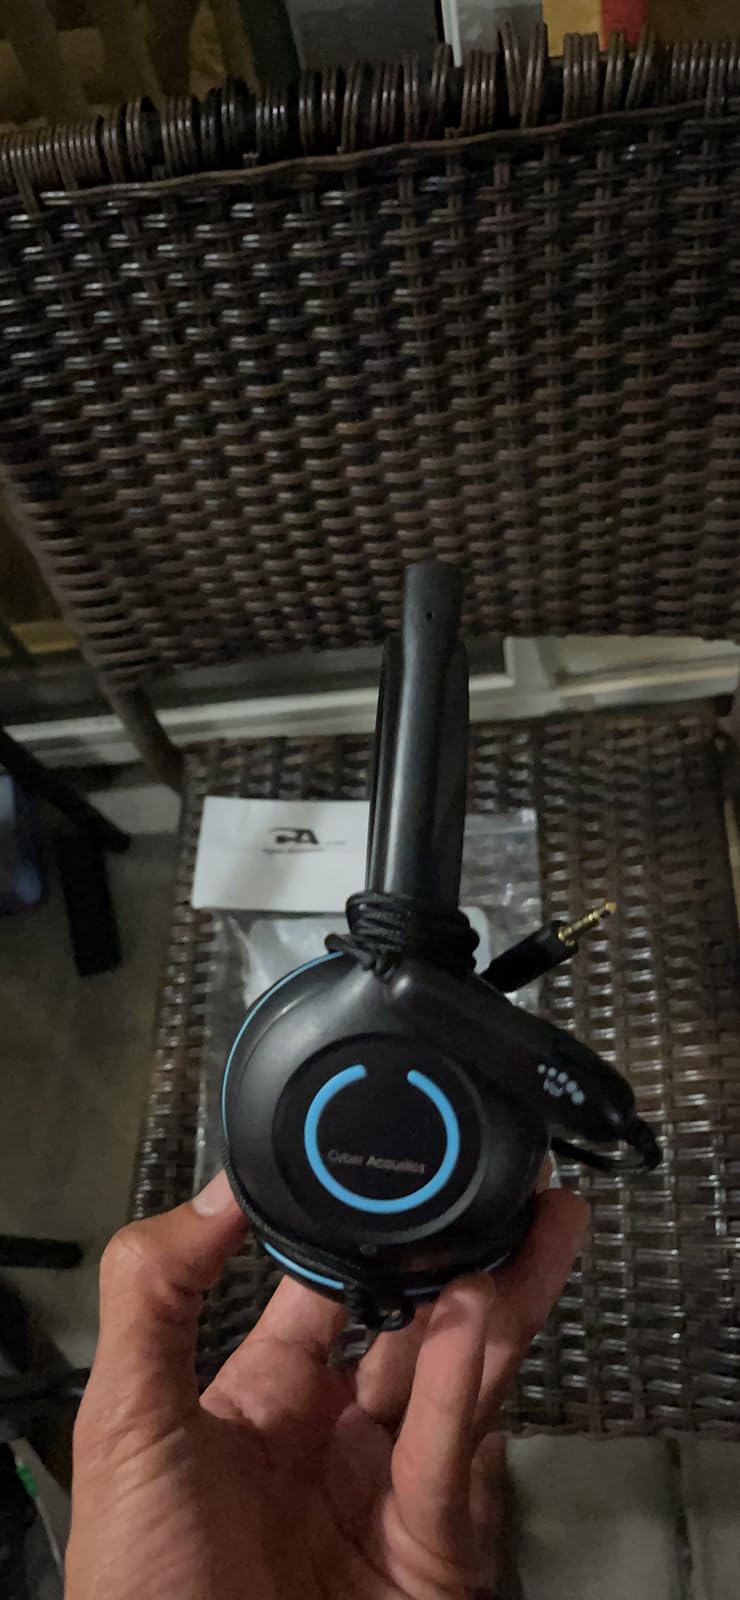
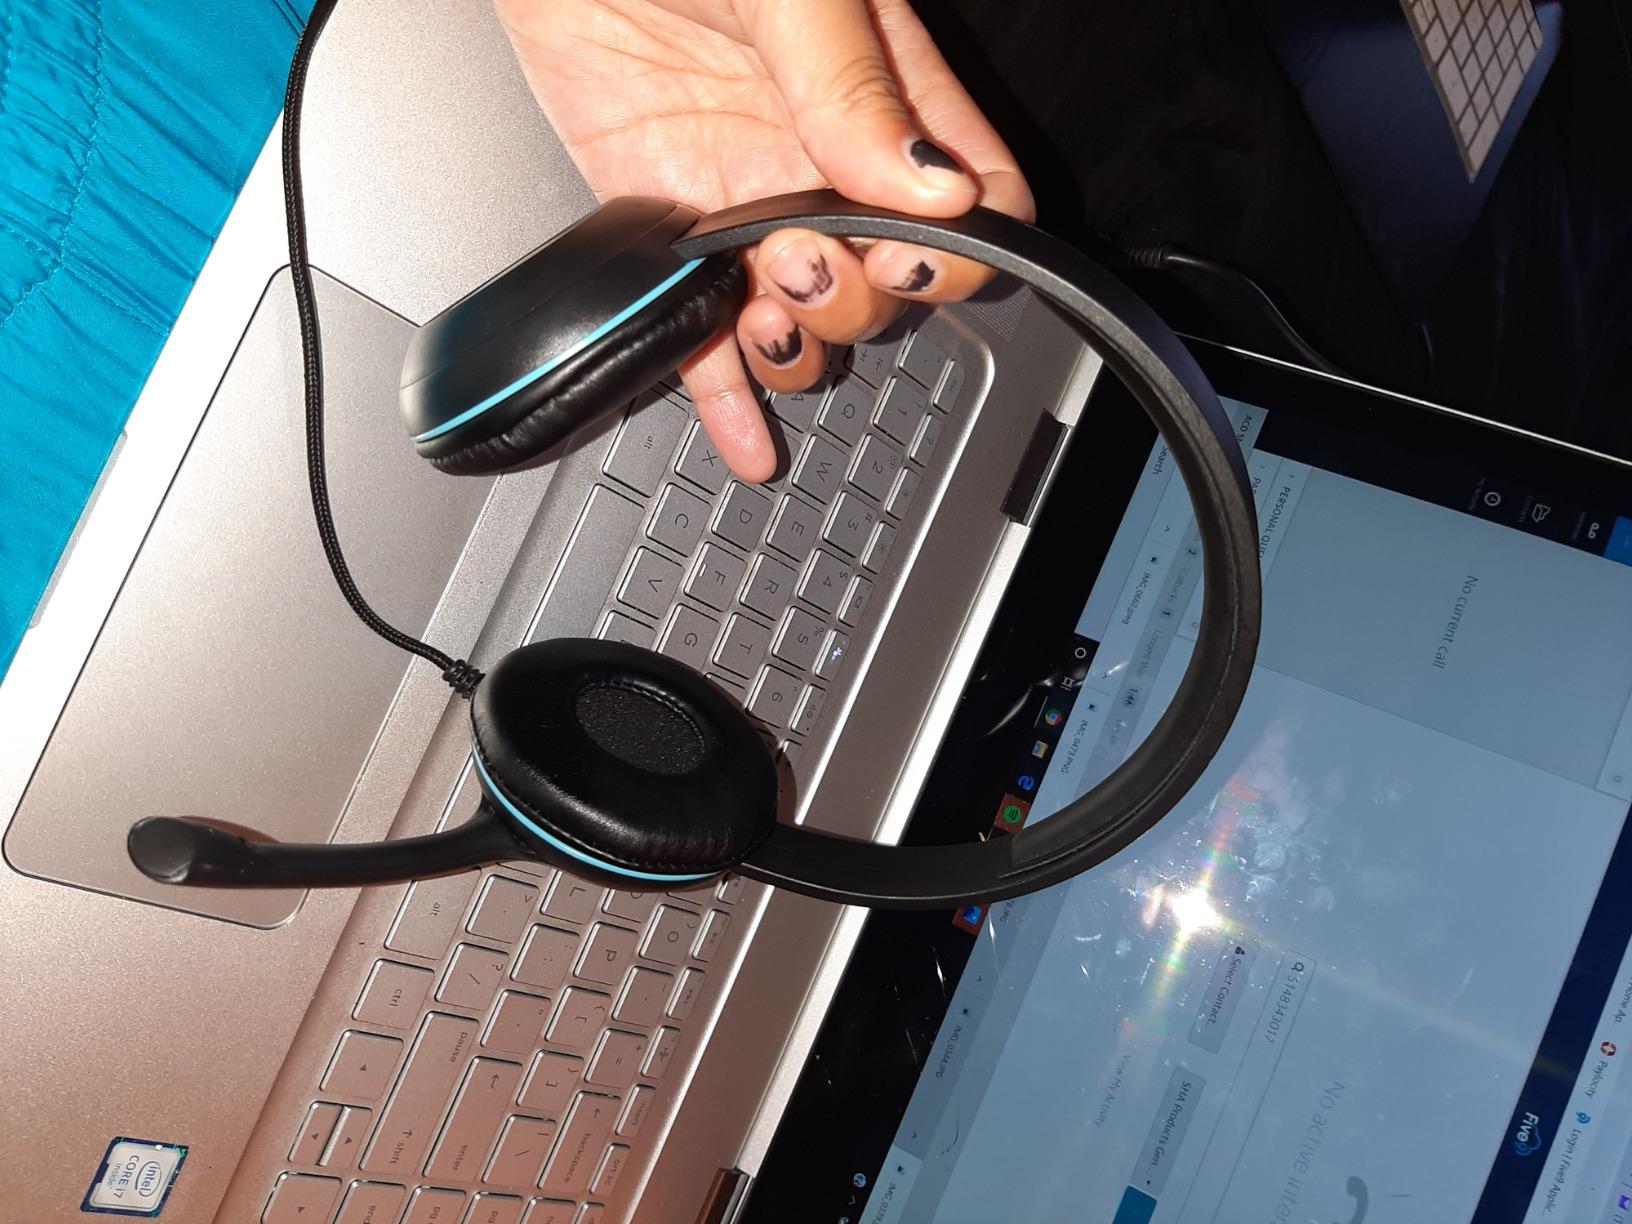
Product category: headphones
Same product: yes